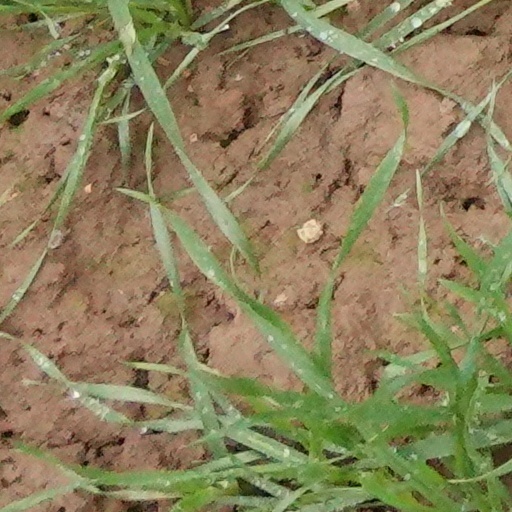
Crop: wheat